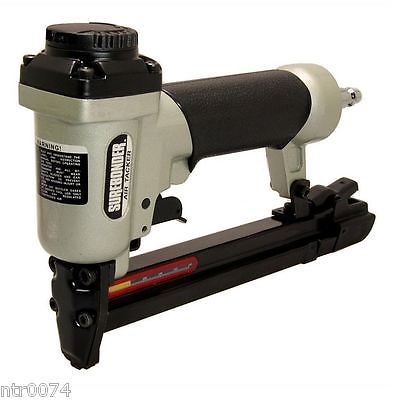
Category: stapler